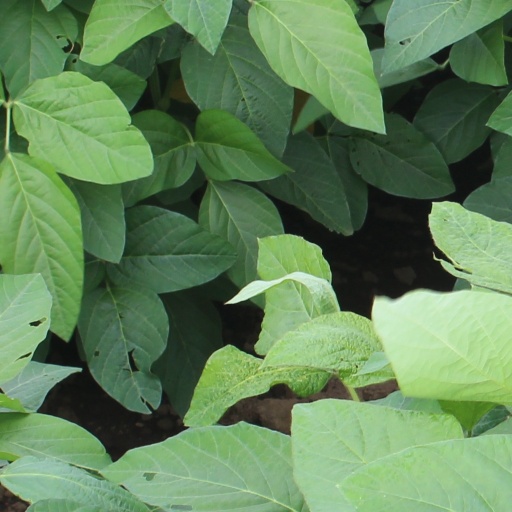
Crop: soybean